Antoun Saadeh

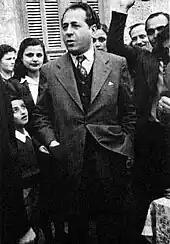
Saadeh in Lebanon

He was released from prison in late May 1937. In November 1937, Saadeh founded the newspaper "Al-Nahdhah". Saadeh led the party until 1938. Then, for the second time, he left the country to establish party branches in the Lebanese communities in South America. Saadeh went to Brazil and founded the newspaper "New Syria". Soon afterwards, he was arrested by the French colonial authorities and spent two months in prison. In 1939, at the outbreak of World War II, Saadeh moved to Argentina, where he remained until 1947. In Argentina, Saadeh continued his activities. He founded "Al-Zawba'a" ("The Storm") newspaper and wrote "The Intellectual Conflict in Syrian Literature", which was printed in Buenos Aires. In 1943, Saadeh married Juliette al-Mir and had three daughters with her. The French colonial court sentenced him "in absentia" to twenty years of imprisonment.